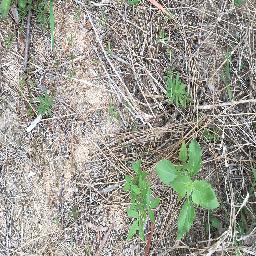
Label: siam_weed